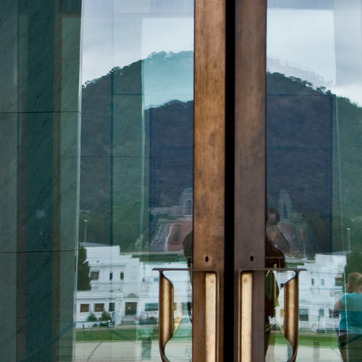
Material: glass